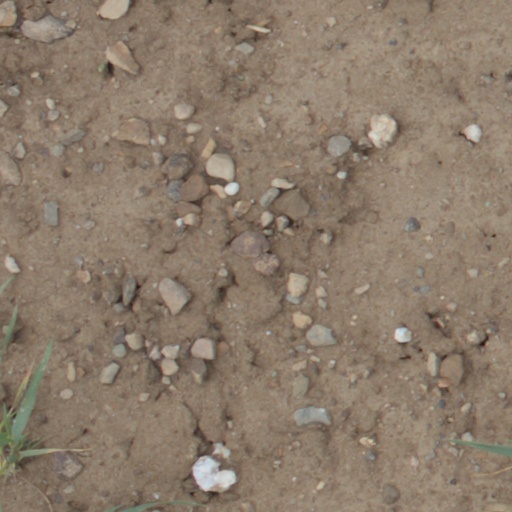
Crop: wheat